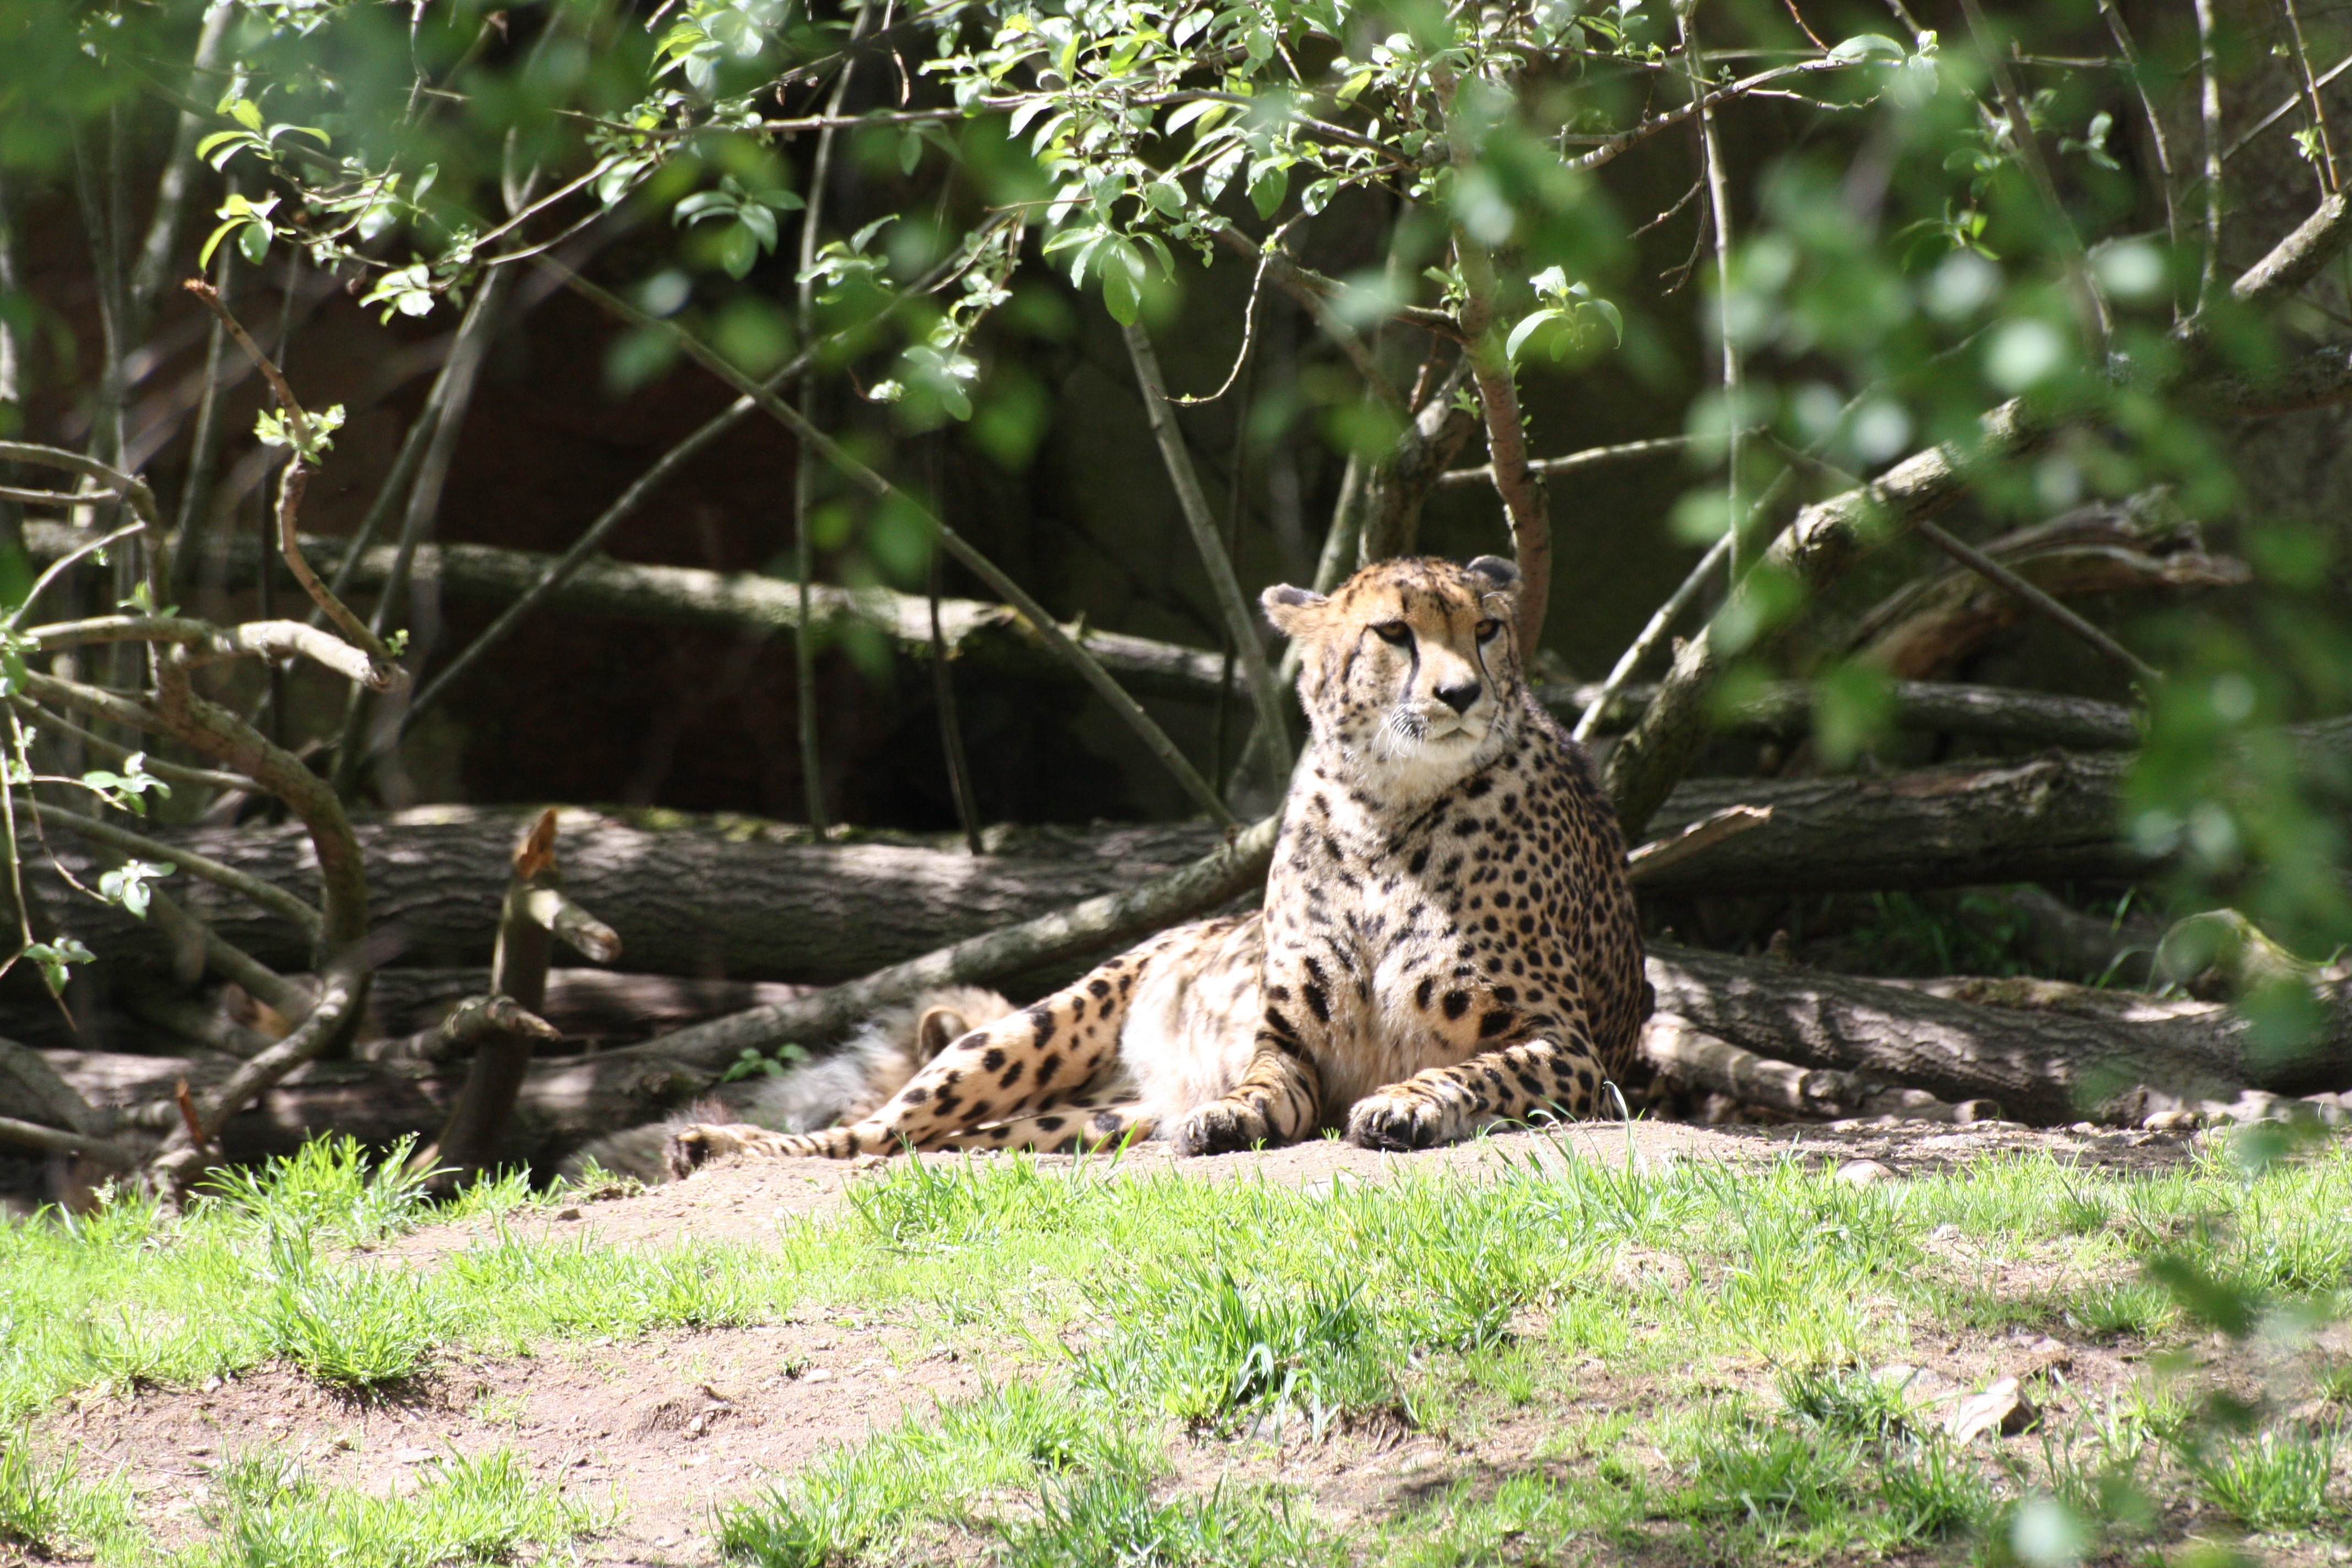
wildlife, zoo, jungle, feline, mammal, fauna, leopard, cheetah, animals, vertebrate, jaguar, lynx, bobcat, predators, ocelot, big cats, wild cat, small to medium sized cats, cat like mammal, lepard